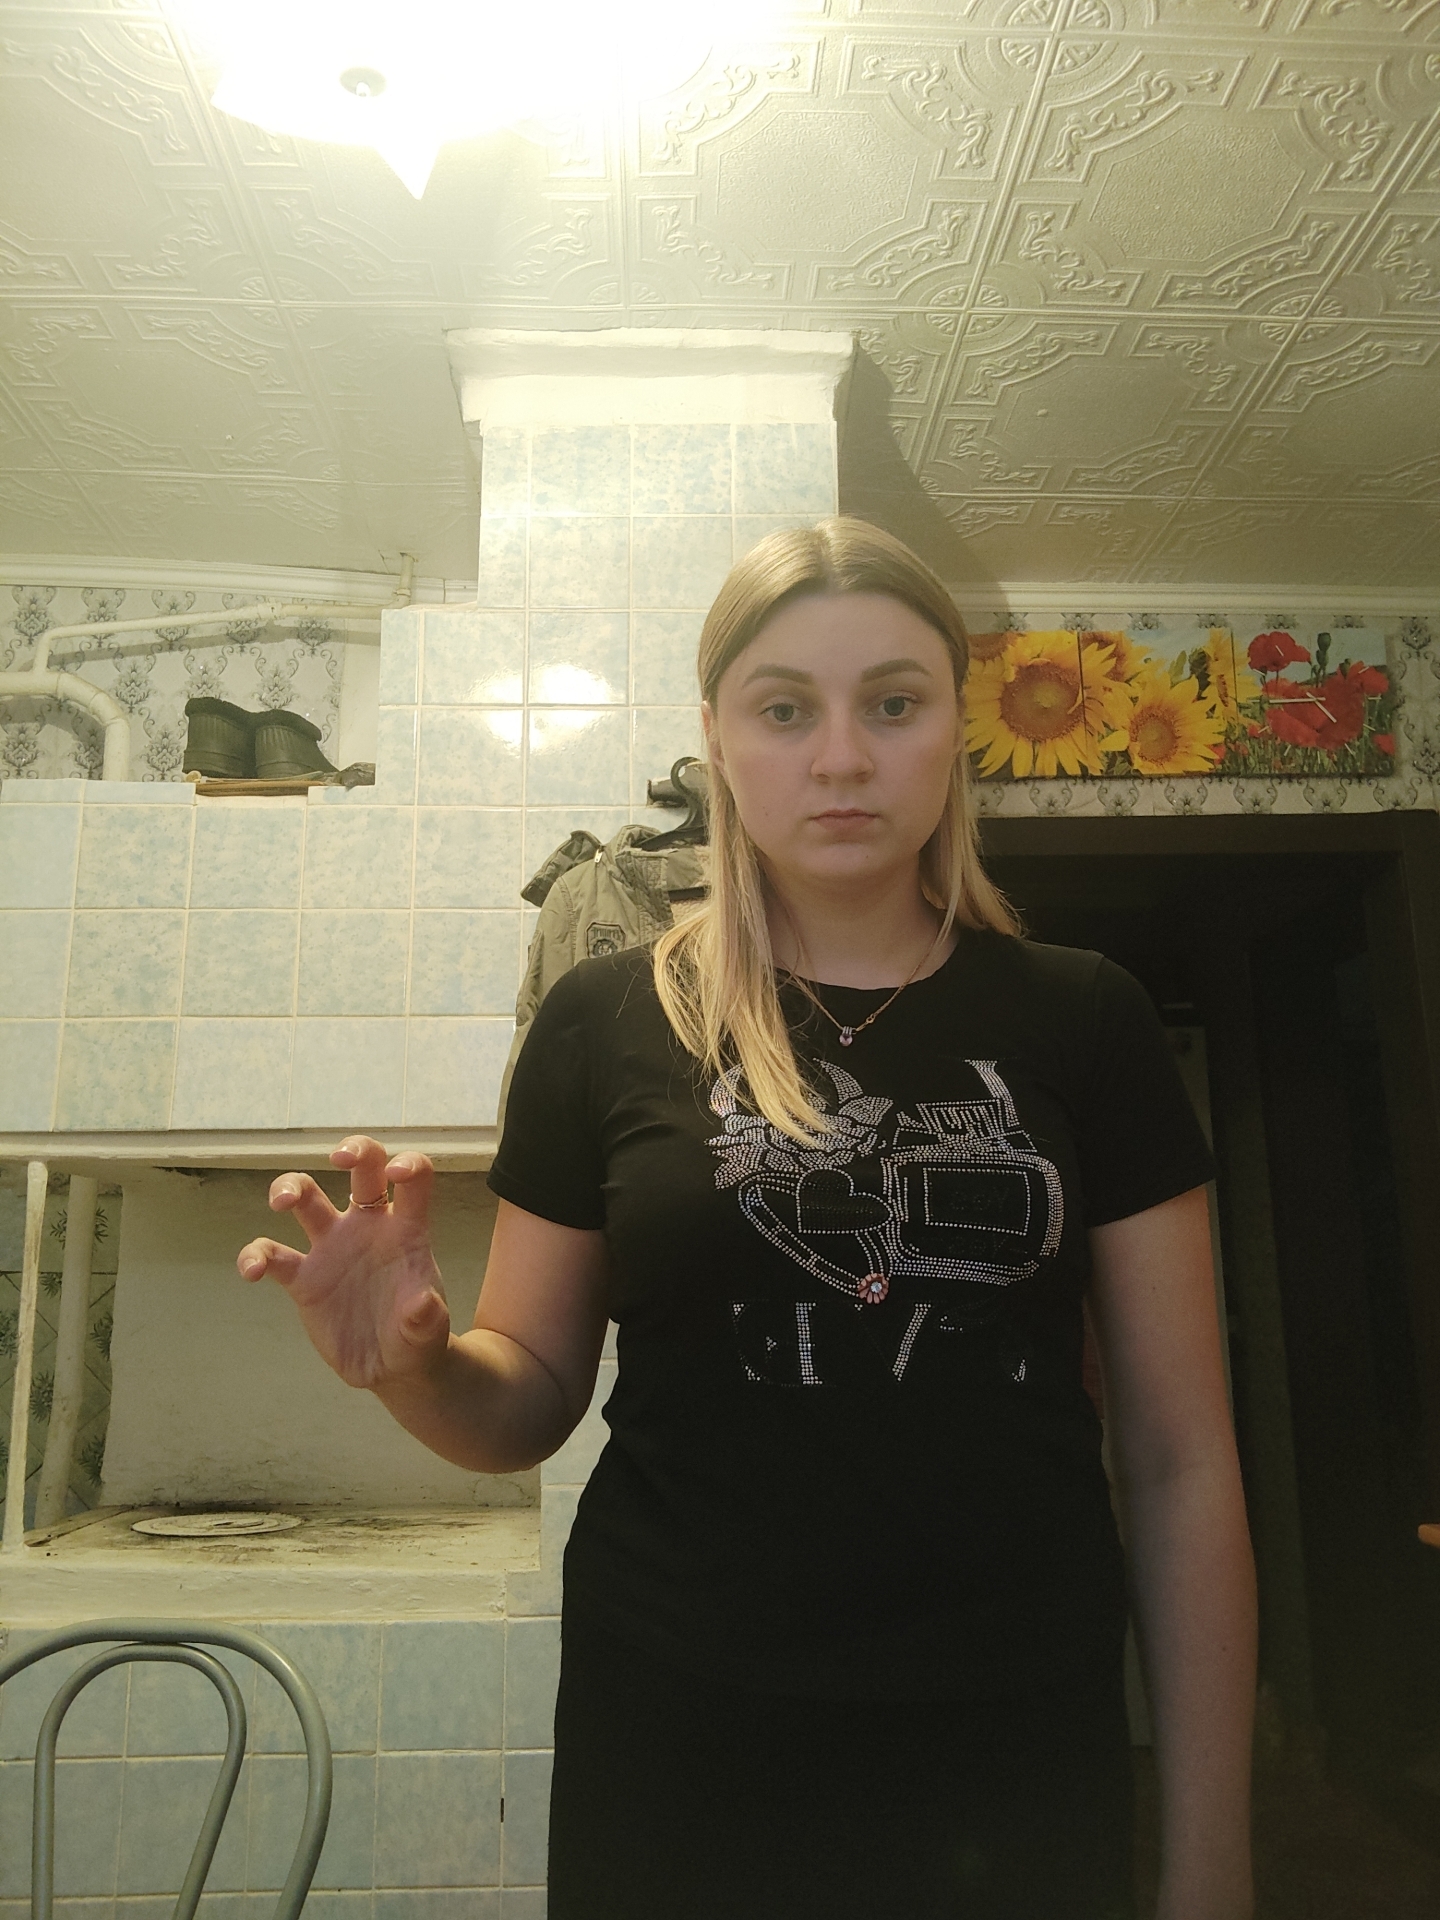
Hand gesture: grabbing